Sheppey United F.C.

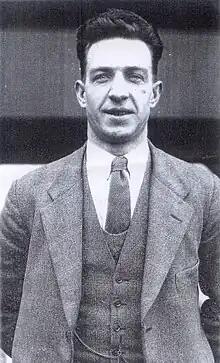
Ted Harper - Sheppey's star player of the 1920s.

Immediately following the First World War an improvement was seen in the club's performances with the club generally finishing in the top half of the Kent League and sometimes challenging for the title itself. The years after the war also saw Sheppey United reach the final of the Kent Senior Cup for the only times in its history (1922, 1927, 1929 and 1932) although all four finals were lost to Maidstone United, Northfleet United, Sittingbourne (in a replay) and Dartford respectively. In 1920 Sheppey also had their best run in the FA Cup progressing through 6 rounds of competition until reaching the 6th, and last, Qualifying Round before losing to the works side, Thorneycrofts, of Southampton 4–0. Prior to the 2023–24 season this is the nearest the club has got to reaching the First Round Proper. During this time Sheppey's side was initially built around the goalscoring talents of Ted Harper before he signed for Blackburn Rovers and, later on in the decade, former England international Danny Shea.